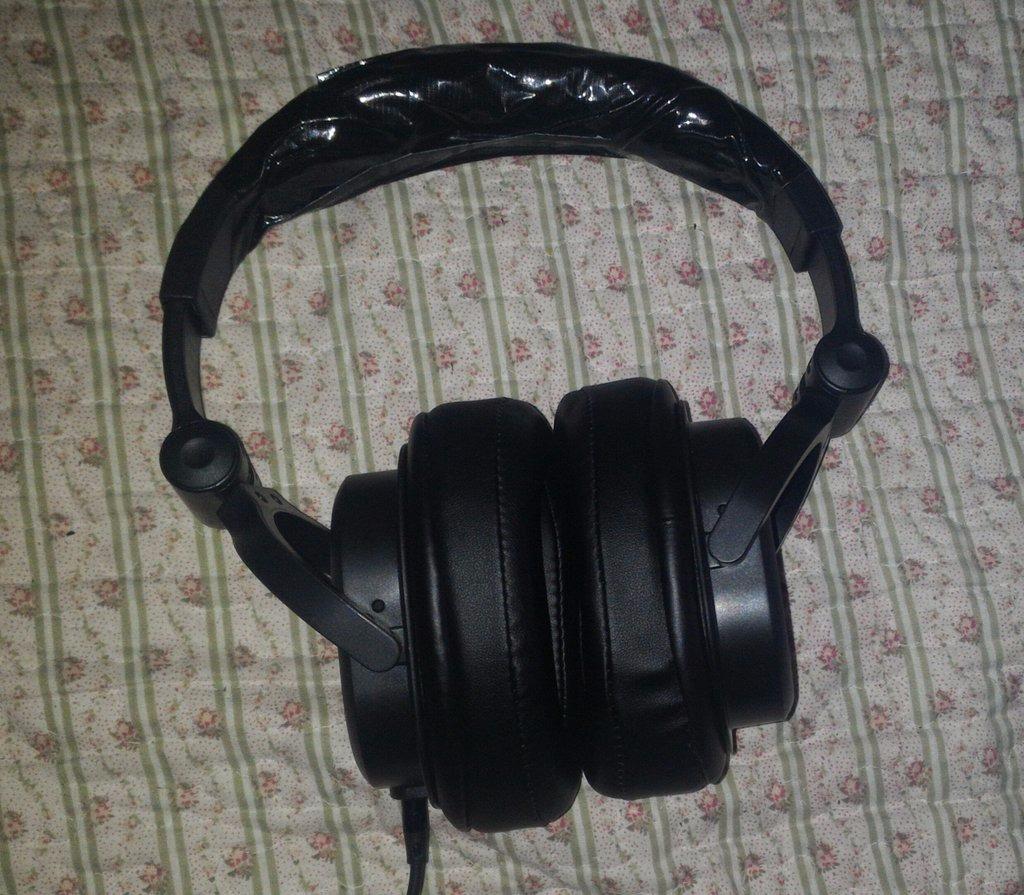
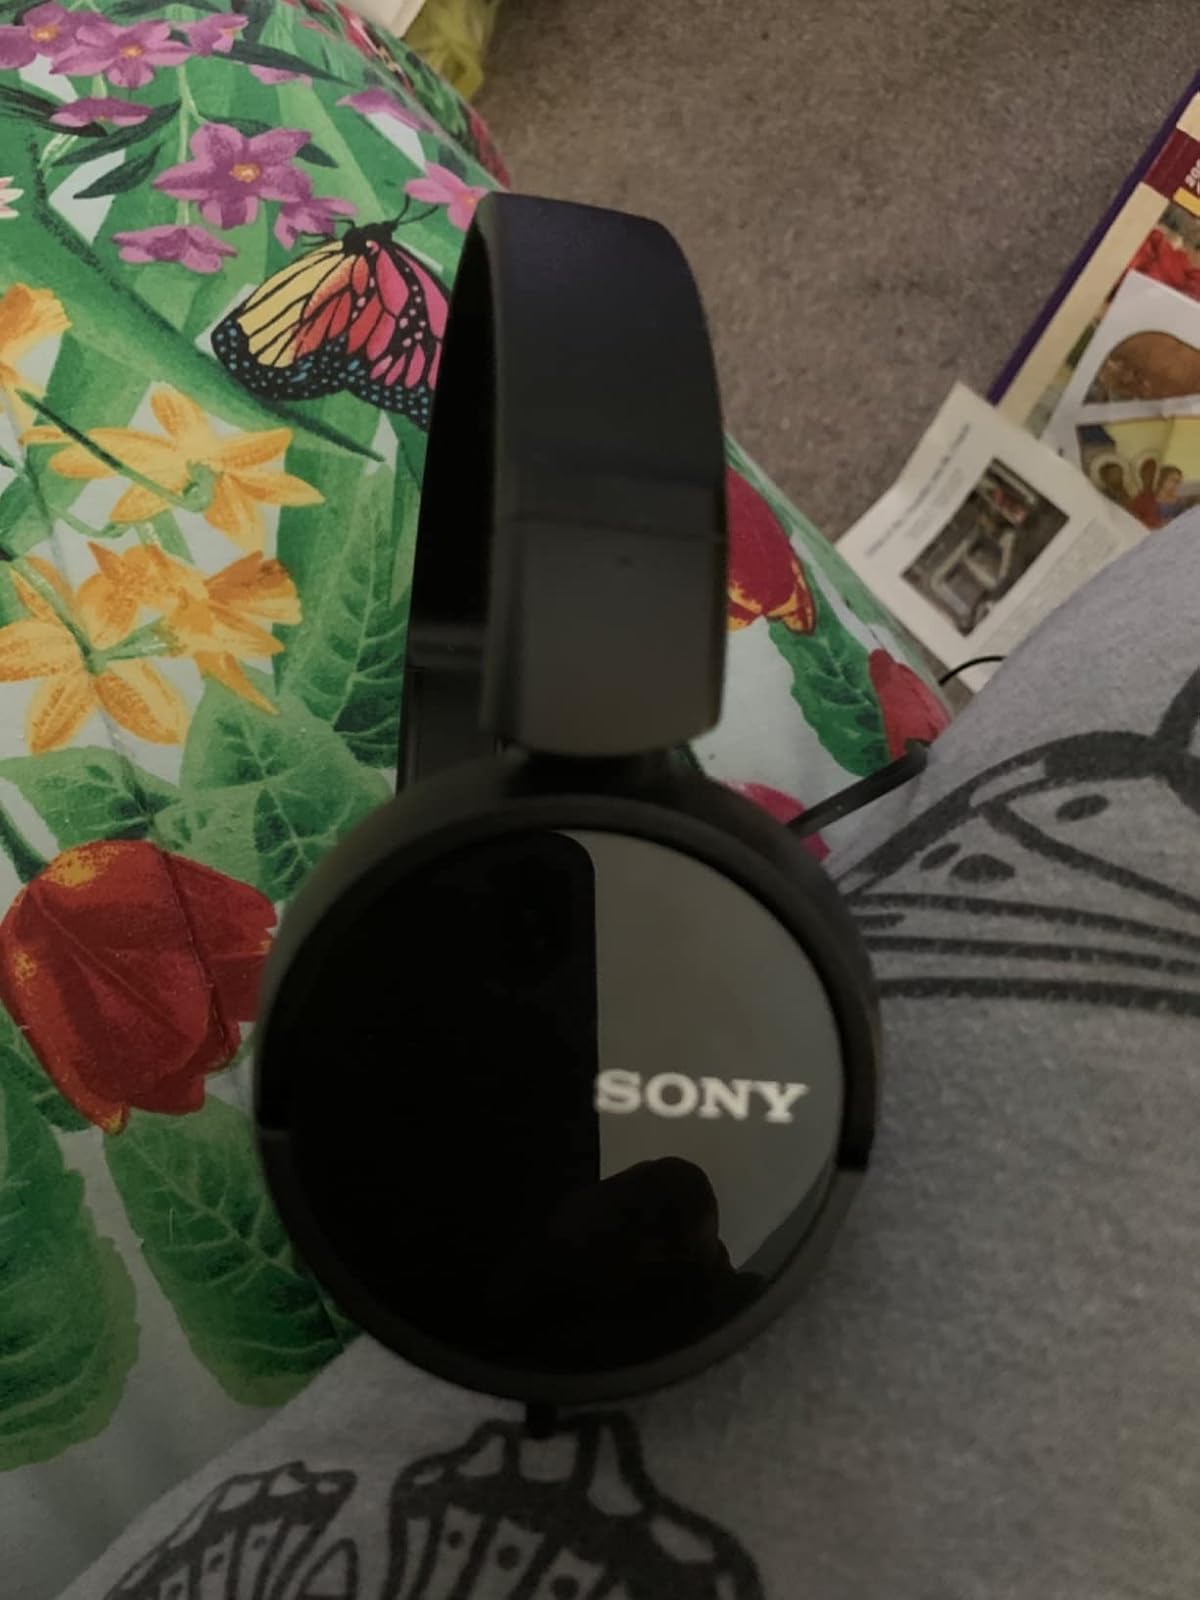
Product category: headphones
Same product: no